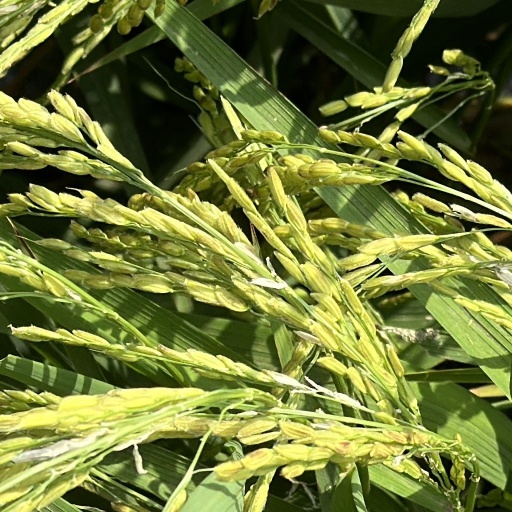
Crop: rice